Dr. James J. Bothwell House

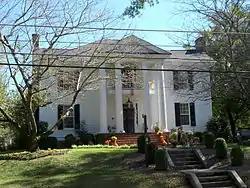
The house in October 2014

The Dr. James J. Bothwell House, also known as Bothwell-Embry House, is a historic residence in Ashville, Alabama. The house was built in 1835 for James Bothwell, the second doctor in Ashville, and also a clerk of the circuit court. It is a two-story Federal-style house, with a two-story pedimented portico supported by four Doric columns. In 1852 a wing was added to the rear of the house for a kitchen and dining room on the ground floor and a bedroom above. Another ground floor bedroom wing was added in 1882. Another bedroom was added above in 1917, and the area between the wings was enclosed. The house was listed on the Alabama Register of Landmarks and Heritage in 1979 and the National Register of Historic Places in 1982. It is to be sold at auction in May 2014.